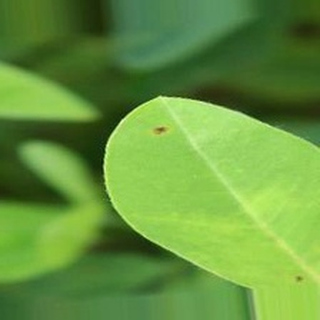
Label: groundnut_early_leaf_spot